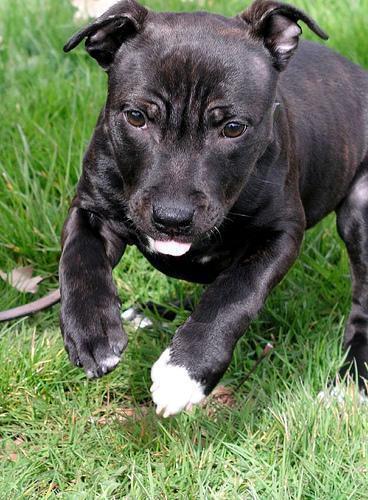
Staffordshire_bullterrier